South East England

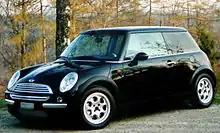
Around 1,000 Minis are made each day in Cowley; BMW bought the plant in 1994 and has made around 3m since 2001; there are 4,500 staff and around ten miles of conveyors; the engines are made at Hams Hall in North Warwickshire.

Milton Keynes is home to many national companies such as Santander UK operations. The Home Retail Group (Argos and Homebase), Filtrona, Ingram Micro UK and BP Oil UK (retail) are in Central Milton Keynes, as is the Network Rail headquarters at . Rightmove is in Winterhill. Nearby, on the other side of A5, Loughton is the home of the National House Building Council (NHBC), the National Energy Foundation, and the former Atmosphere Bars and Clubs west of the A5, near Central MK; Leica Geosystems (owned by Hexagon AB, surveying equipment), on the same estate, is opposite the NHBC, and the Parcelforce HQ is nearby; to the south of Loughton is Korg UK (keyboards) and Vox (originally from Kent, makers of amplifiers), just north of the National Bowl, off Watling Street; to the west of Loughton at the Crownhill Ind Est in Shenley Church End, SMC Pneumatics have their European Technical Centre. The National Badminton Centre is in Loughon Lodge.